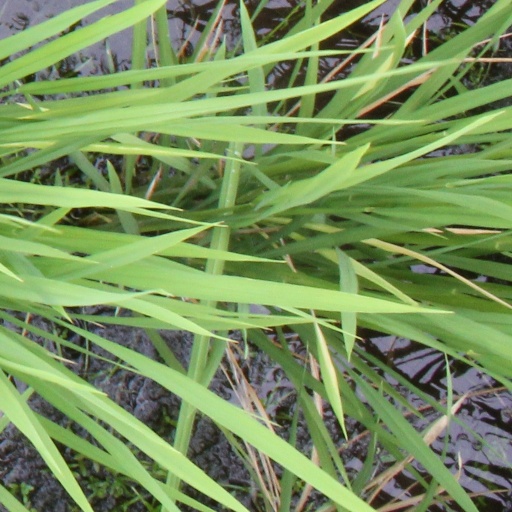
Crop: rice